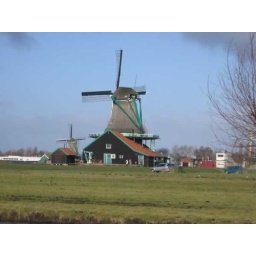
yeah...somewhere in Amsterdam..I had fallen asleep and Alex spotted it out the window